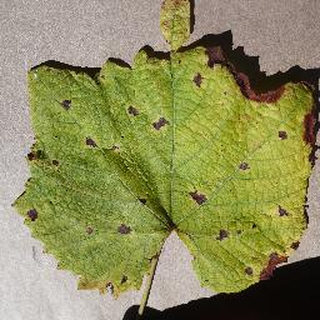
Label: grape_leaf_blight